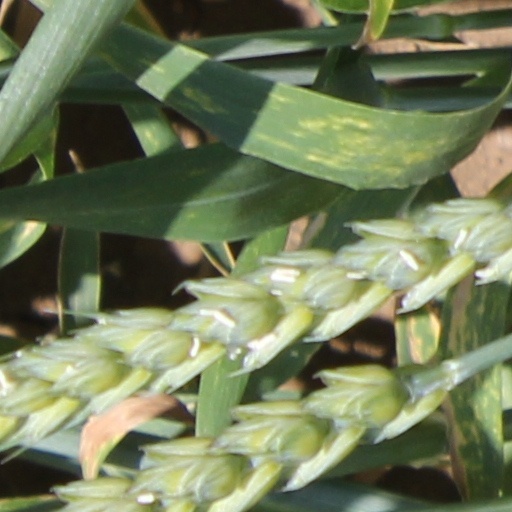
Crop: wheat